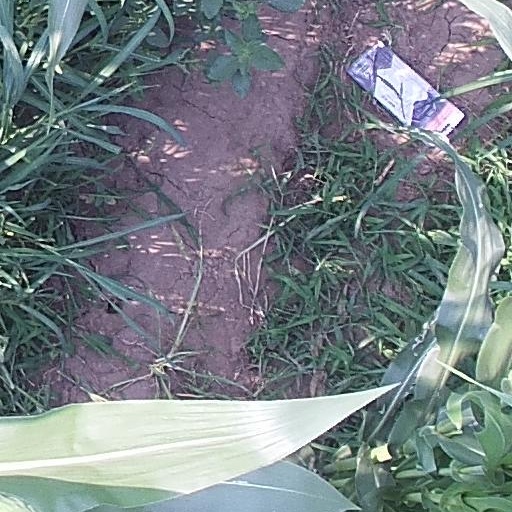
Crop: maize; corn